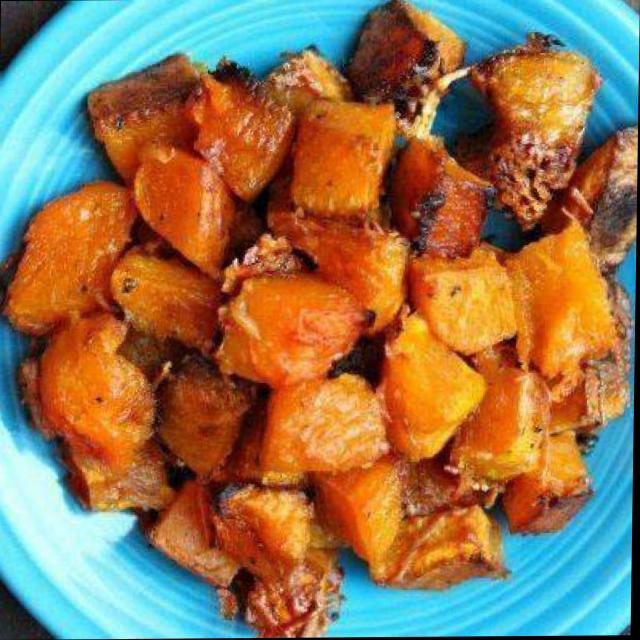
Dish: aloo_masala